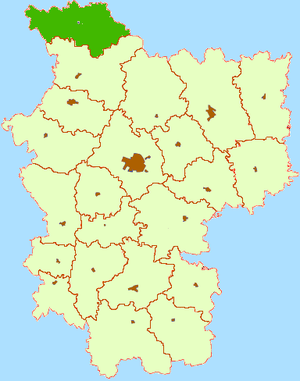
Mjadzjel rajon / Eksterne henvisninger
Mjadzjel rajons beliggenhed i Minsk voblast
Mjadzjel rajon — er en forvaltningsenhed i den nordvestligste ende af Minsk voblast. Dens forvaltningssæde er byen Mjadzjel. Kommunen rummer i alt 310 bebyggelser. Fire af de vigtigste søer i Hviderusland ligger i rajonen: Naratj, Svir, Mjadel og Mjastro.